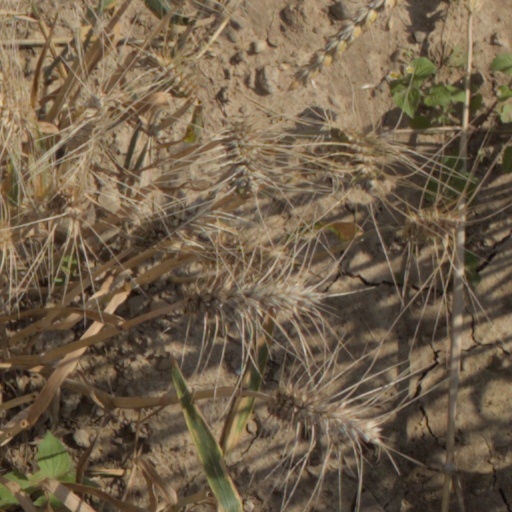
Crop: wheat